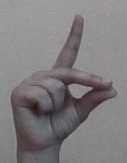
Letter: ta